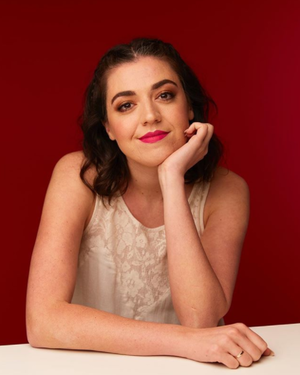
Fatal Games, ou Série noire au campus au Québec, est une comédie noire indépendante américaine réalisée par Michael Lehmann et sortie au cinéma en 1989 aux États-Unis et en 1991 en France.
Heathers: The Musical est une comédie musicale américaine écrite par Laurence O'Keefe et Kevin Murphy et lancée officiellement le 31 mars 2014 en Off-Broadway au New World Stages en 2014.